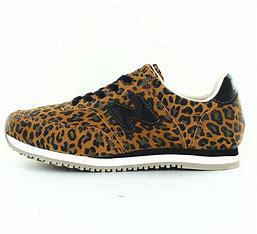
Brand: New
Model: Balance 100